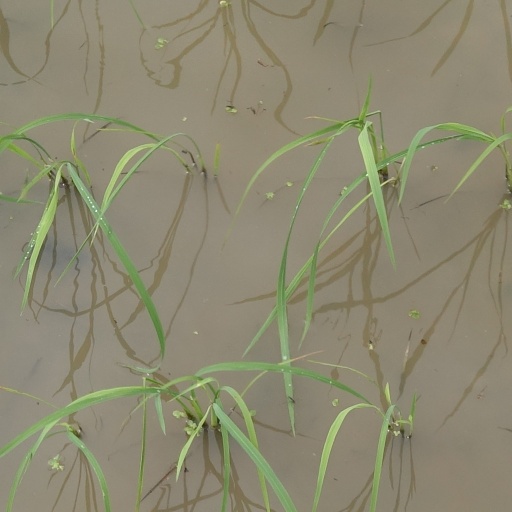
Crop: rice